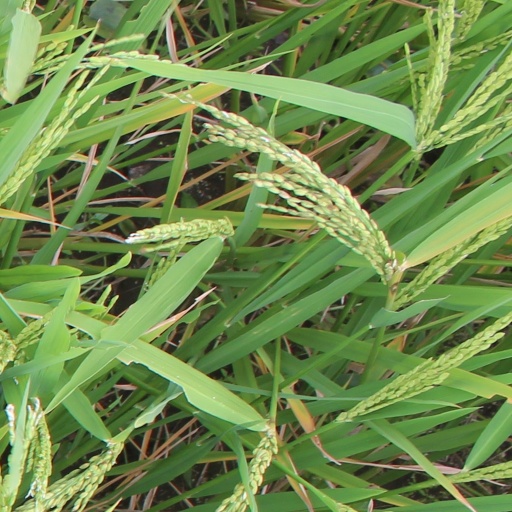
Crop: rice